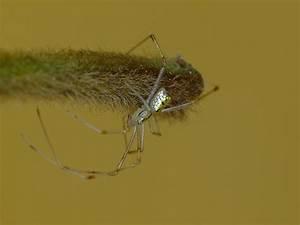
spider